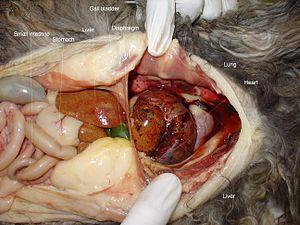
Une hernie diaphragmatique est une maladie consistant en un glissement ou une migration d'un organe abdominal vers le thorax à travers un orifice du diaphragme.